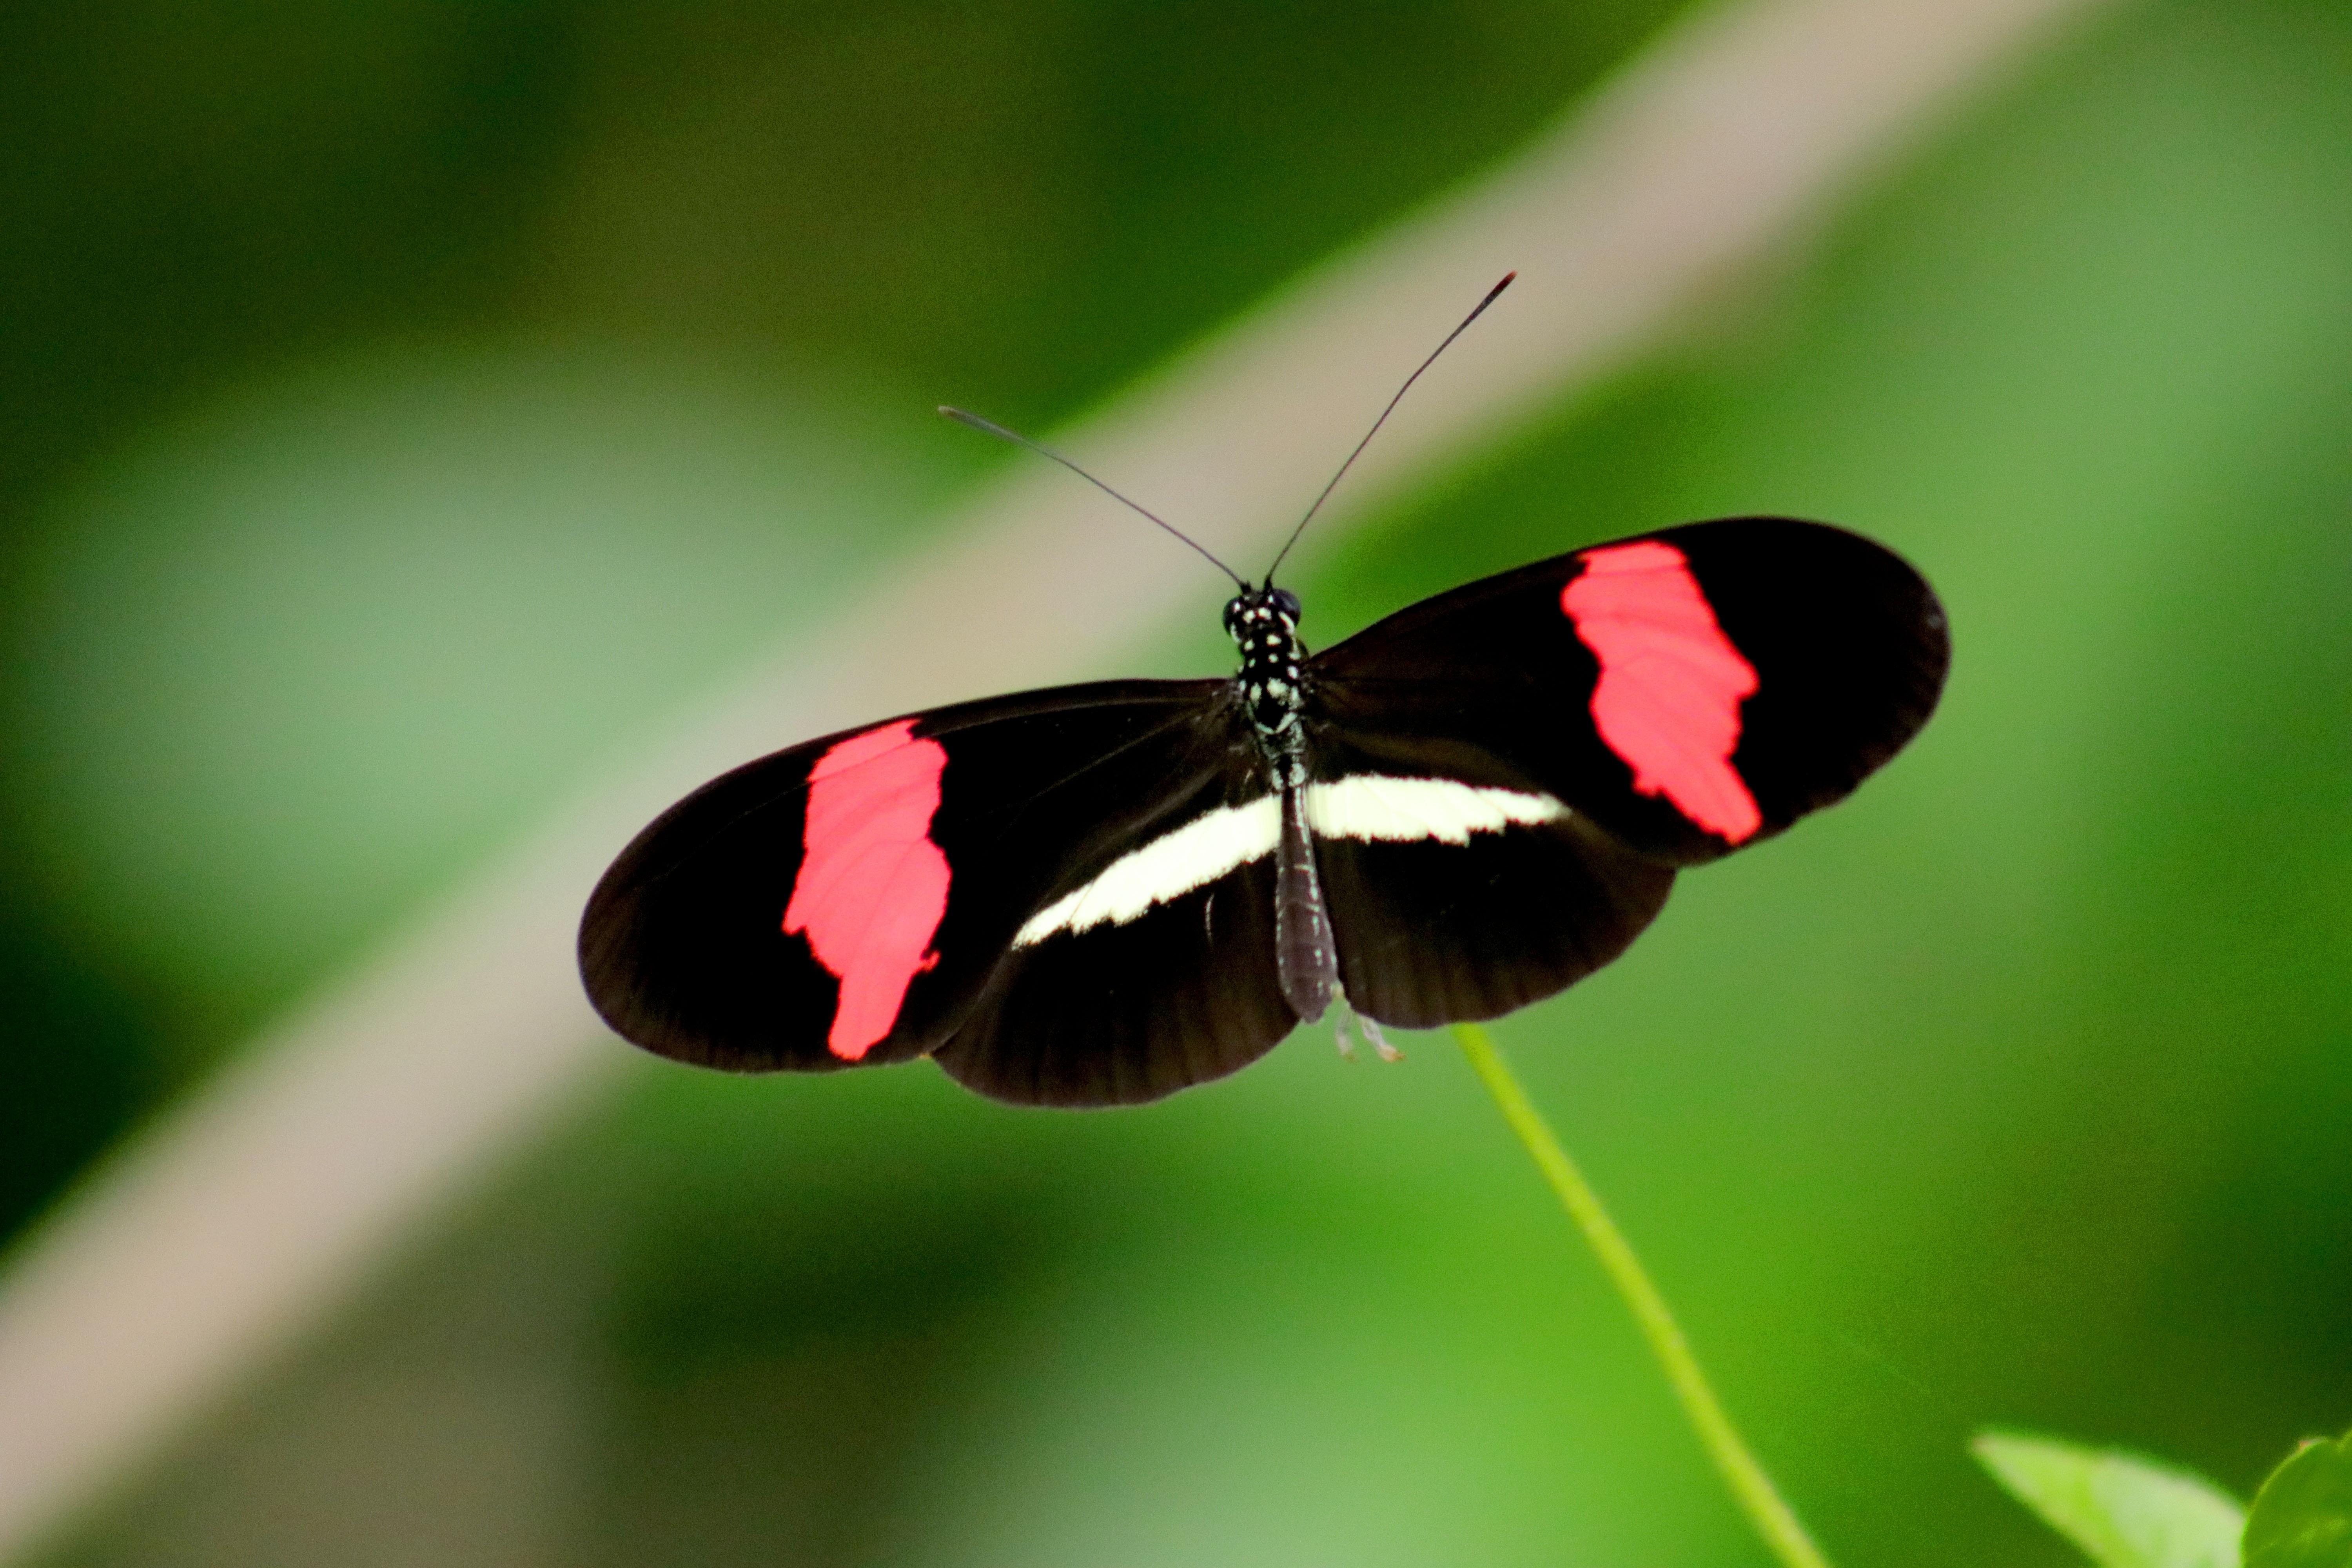
butterfly, insect, invertebrate, moths and butterflies, green, pollinator, macro photography, leaf, organism, pink, close up, botany, wing, moth, wildlife, brush footed butterfly, arthropod, zebra longwing, plant, photography, stock photography, plant stem, lycaenid, pieridae